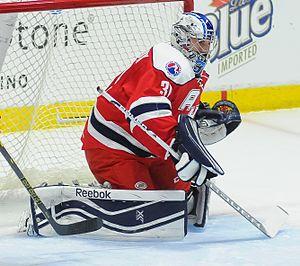
Connor Hellebuyck est un joueur professionnel américain de hockey sur glace occupant la position de gardien de but.